Sky position (RA, Dec in degrees): 126.037, 20.263
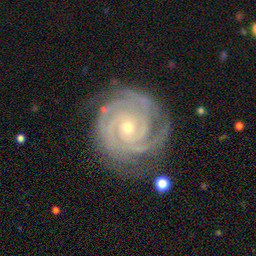
Galaxy morphology: Unbarred Tight Spiral Galaxies